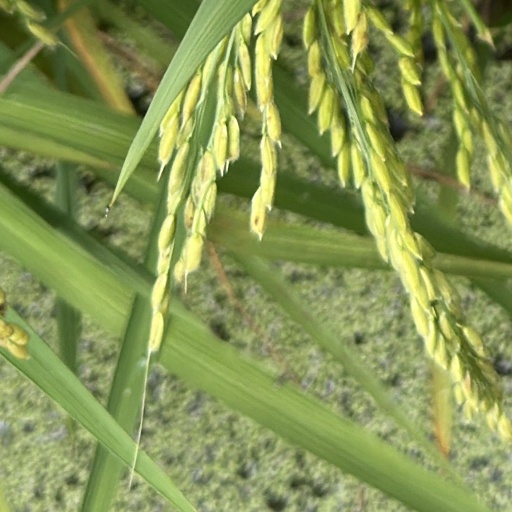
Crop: rice